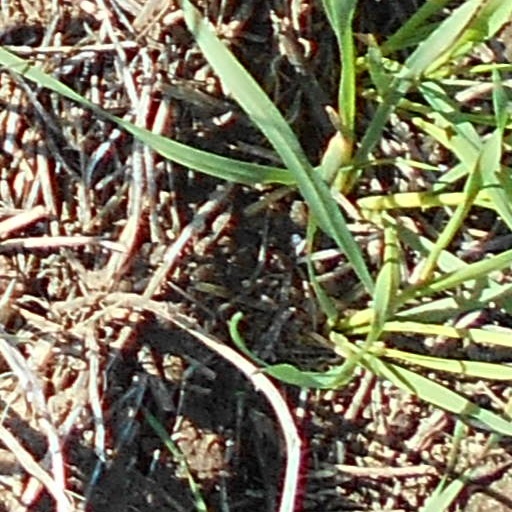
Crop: wheat